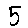
Label: 5